Bello Turji

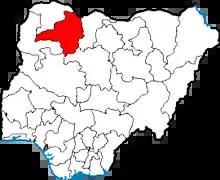
Zamfara state Map

Turji was the mastermind behind the slaughter of over 200 people in Zamfara state in January 2022.